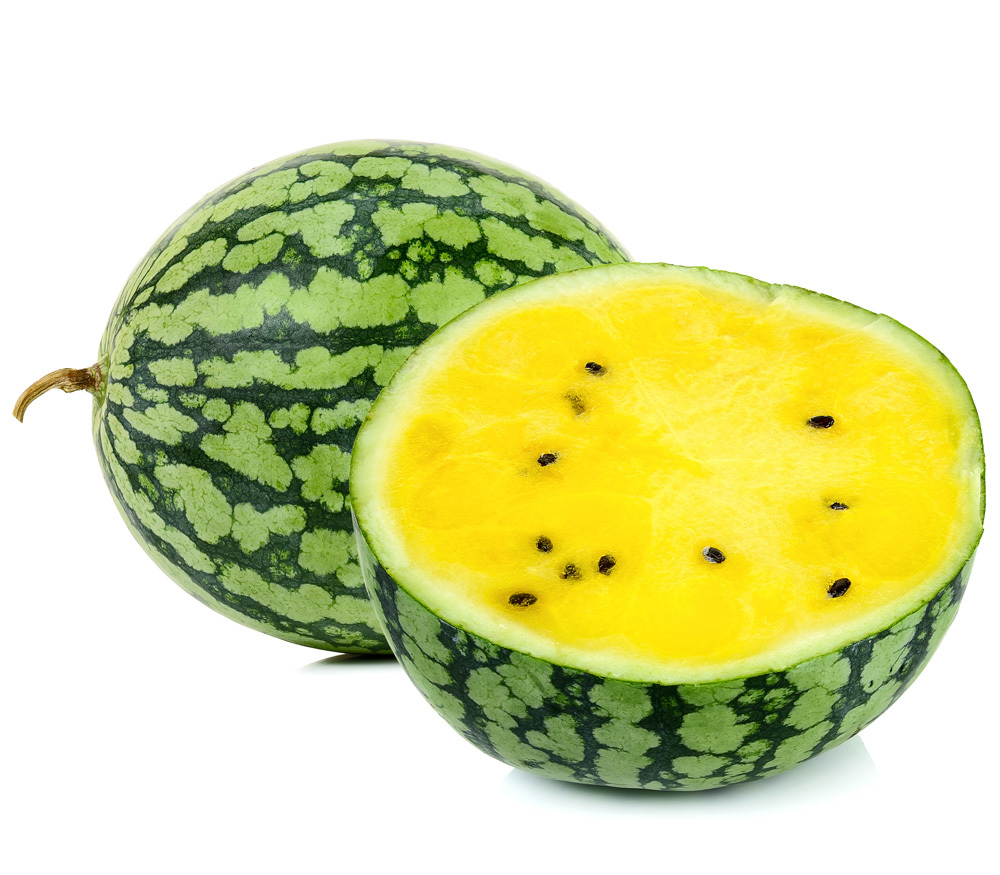
Label: Watermelon